Supercluster

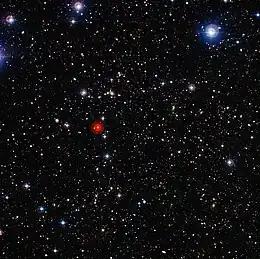

Their existence was first postulated by George Abell in his 1958 Abell catalogue of galaxy clusters. He called them "second-order clusters", or clusters of clusters.